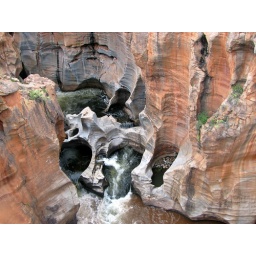
Kitty South Africa - Blyde River canyon - limestone walls affected by moods of the river